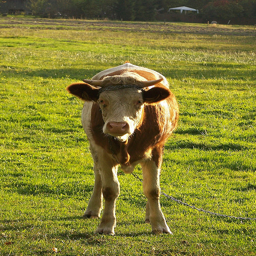
Small cow with short horns standing on a grassy meadow.
a cow in a field with trees in the background
A young cow is on a chain in a pasture.
A cow stands chained alone in the grass.
a young steer starting to grow his horns